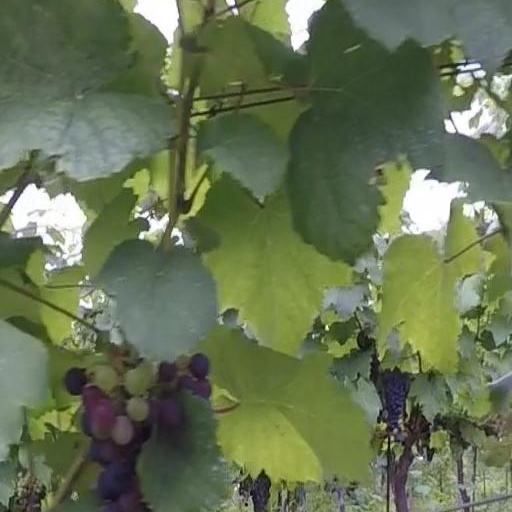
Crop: grape